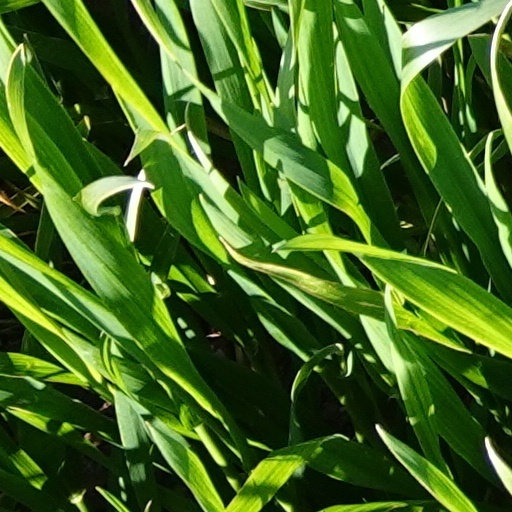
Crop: wheat